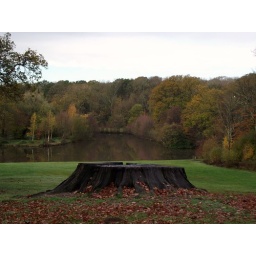
lake with tree stump in